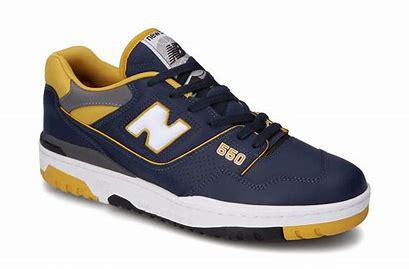
Brand: New
Model: Balance 550